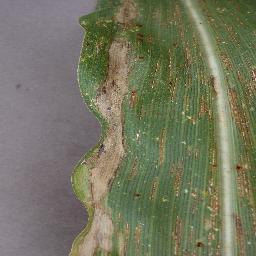
Label: Corn___Northern_Leaf_Blight